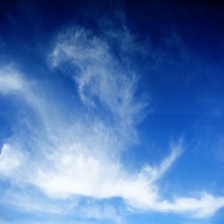
Cloud type: Cirrostratus